Chase Simon

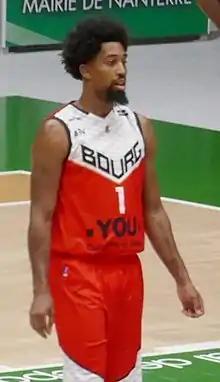
Simon with JL Bourg in September 2017

Chase Simon (born March 11, 1989) is a retired American professional basketball player. During his professional career, Simon played in Lithuania, Poland, Spain, Israel and France. He played college basketball for Central Michigan and Detroit.